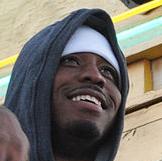
Age: 26